Christopher Marlowe

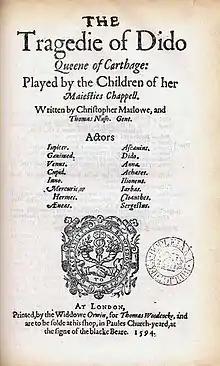
Title page of the 1594 first edition of "Dido, Queen of Carthage"

In early May 1593, several bills were posted about London threatening the Protestant refugees from France and the Netherlands who had settled in the city. One of these, the "Dutch church libel", written in rhymed iambic pentameter, contained allusions to several of Marlowe's plays and was signed, "Tamburlaine". On 11 May 1593 the Privy Council ordered the arrest of those responsible for the libels. The next day, Marlowe's colleague Thomas Kyd was arrested and when his lodgings were searched, a three-page fragment of a heretical tract was found. On being charged with atheism and tortured, Kyd declared the document to be Marlowe's, and to have been shuffled together with his own papers when they were writing together in the same chamber two years previously. In a second letter, Kyd said they had both been working for an aristocratic patron (probably Ferdinando Stanley), and he described Marlowe as blasphemous, disorderly, holding treasonous opinions, being an irreligious reprobate and "intemperate & of a cruel hart".